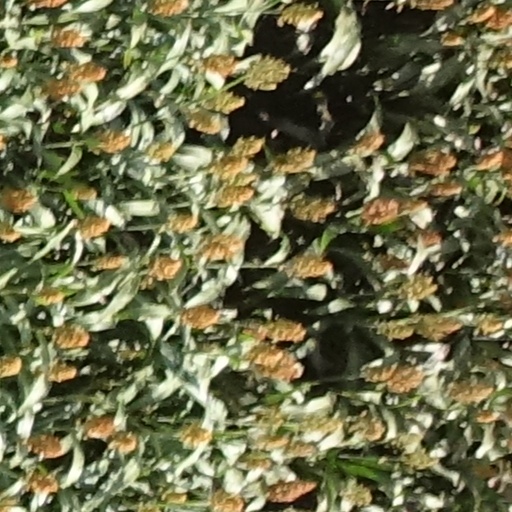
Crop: sorghum